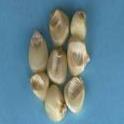
Maize quality: Good